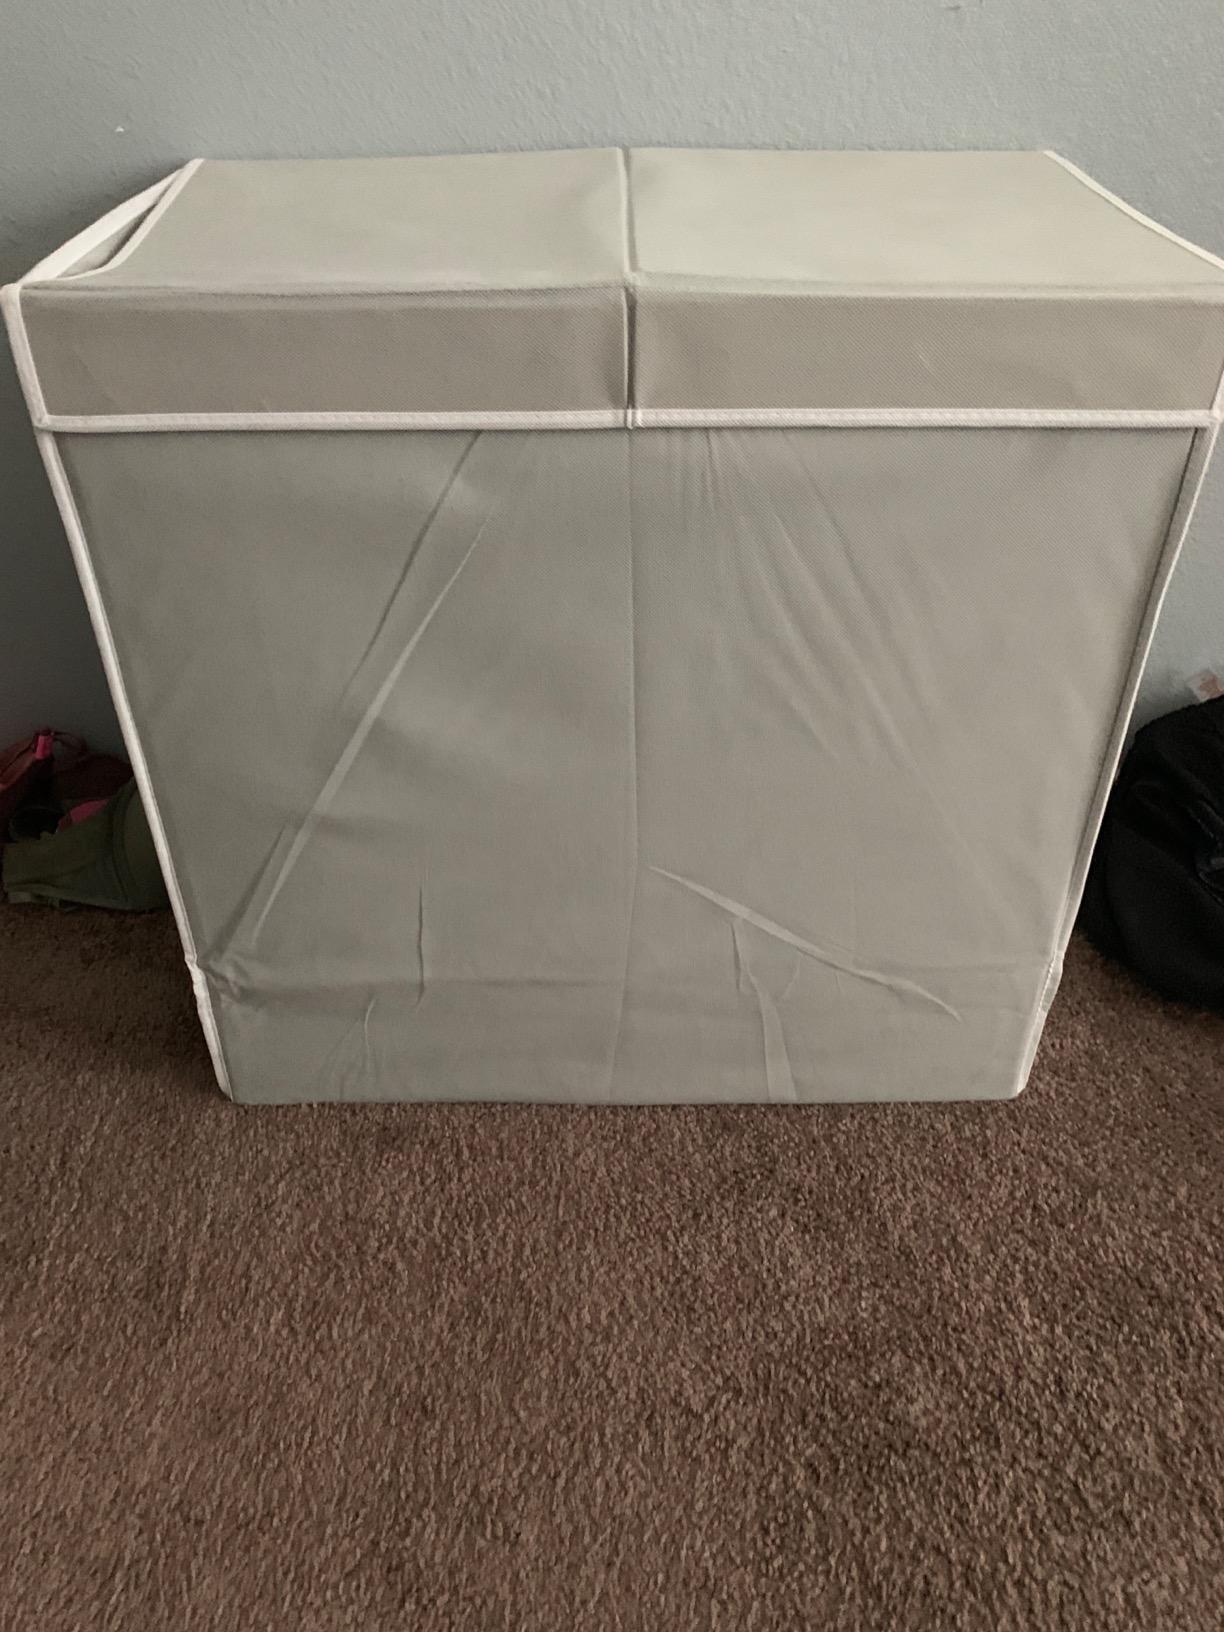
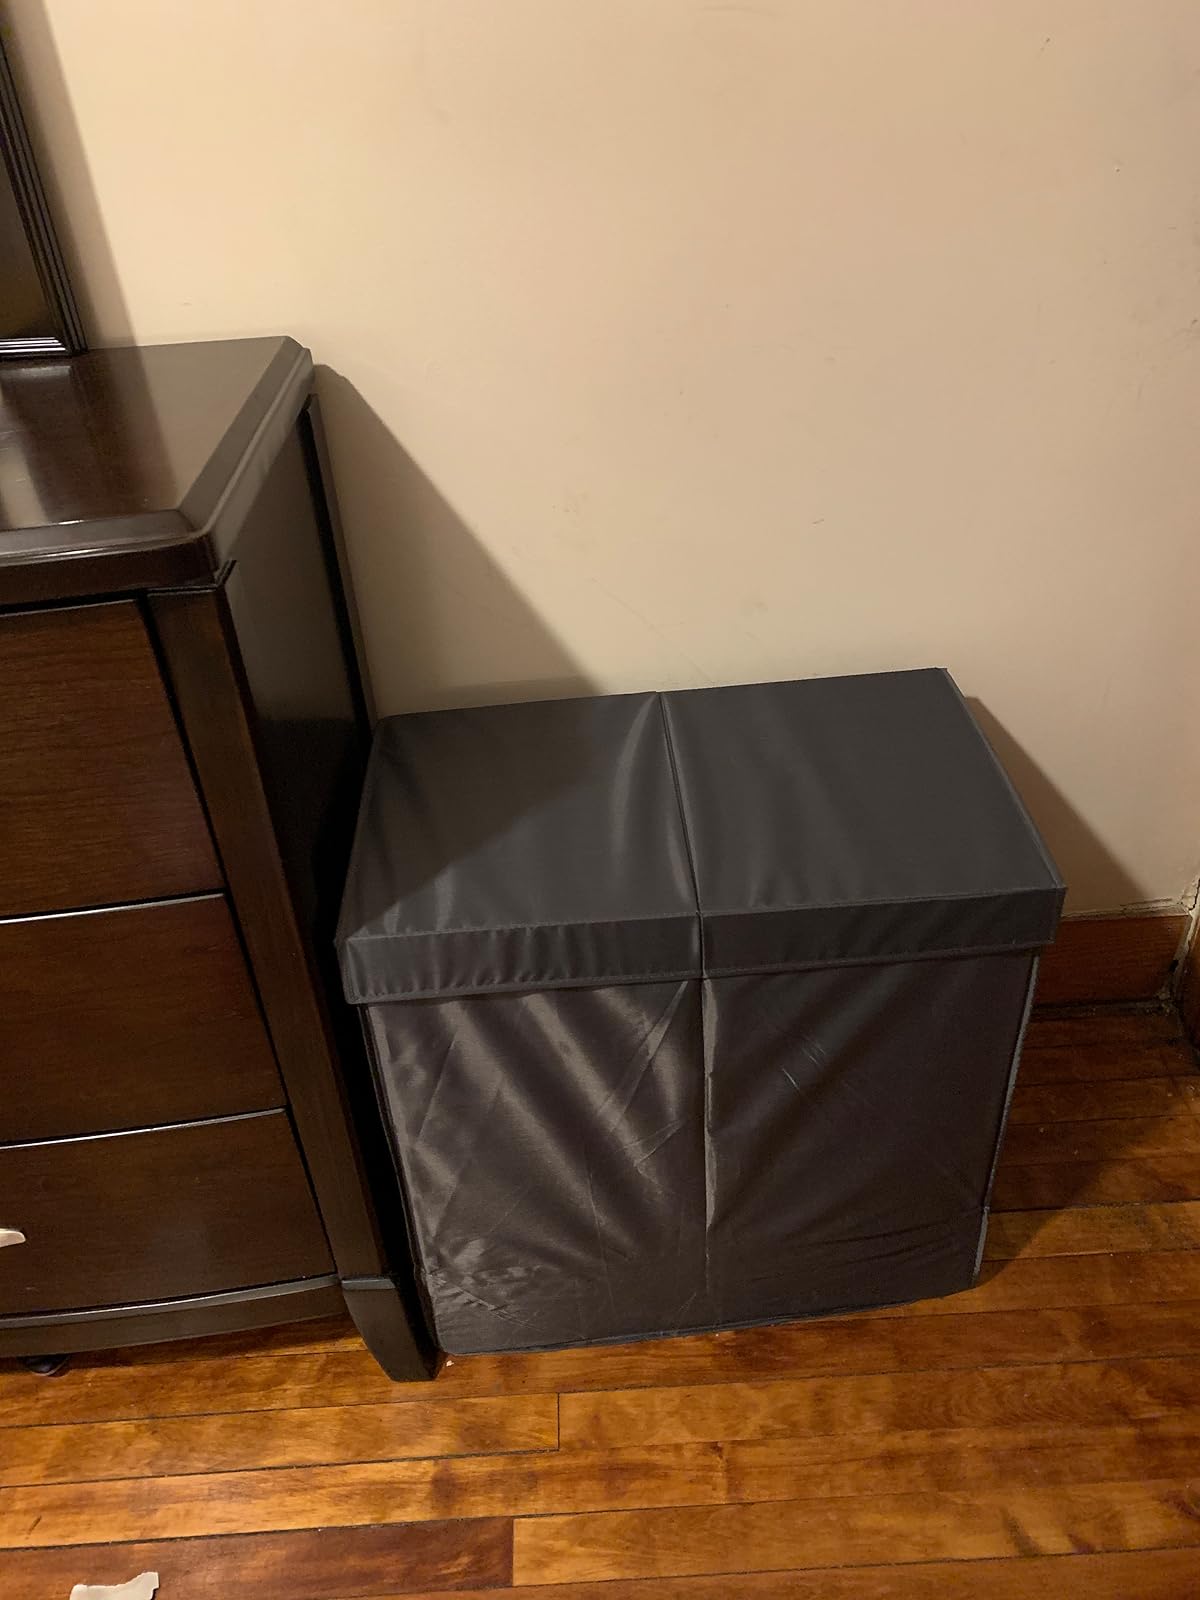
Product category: items_hamper
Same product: no